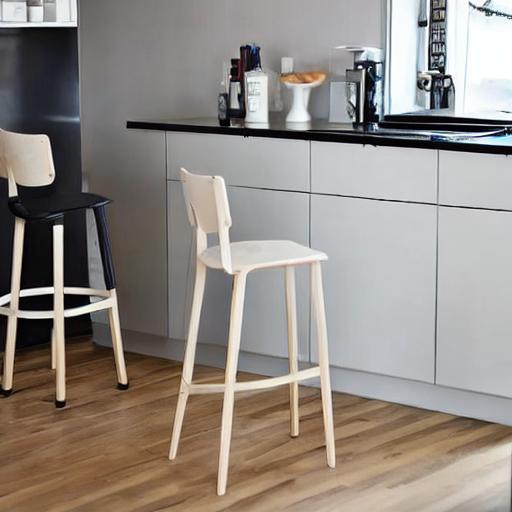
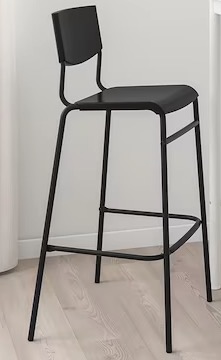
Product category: stool
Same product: no